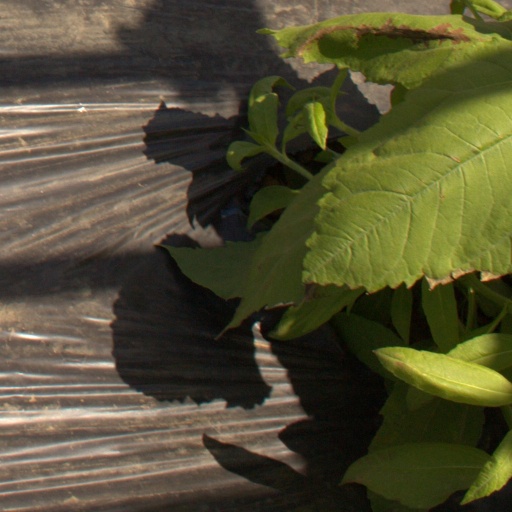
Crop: Jerusalem artichoke